Brown B-1 Racer

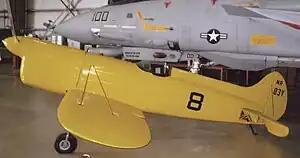
The B-1 Racer as restored postwar on display in the "Wings over Miami" aviation museum at Tamiami Airport, near Miami

The Brown B-1 Racer was an American-built small monoplane racing aircraft of the 1930s.